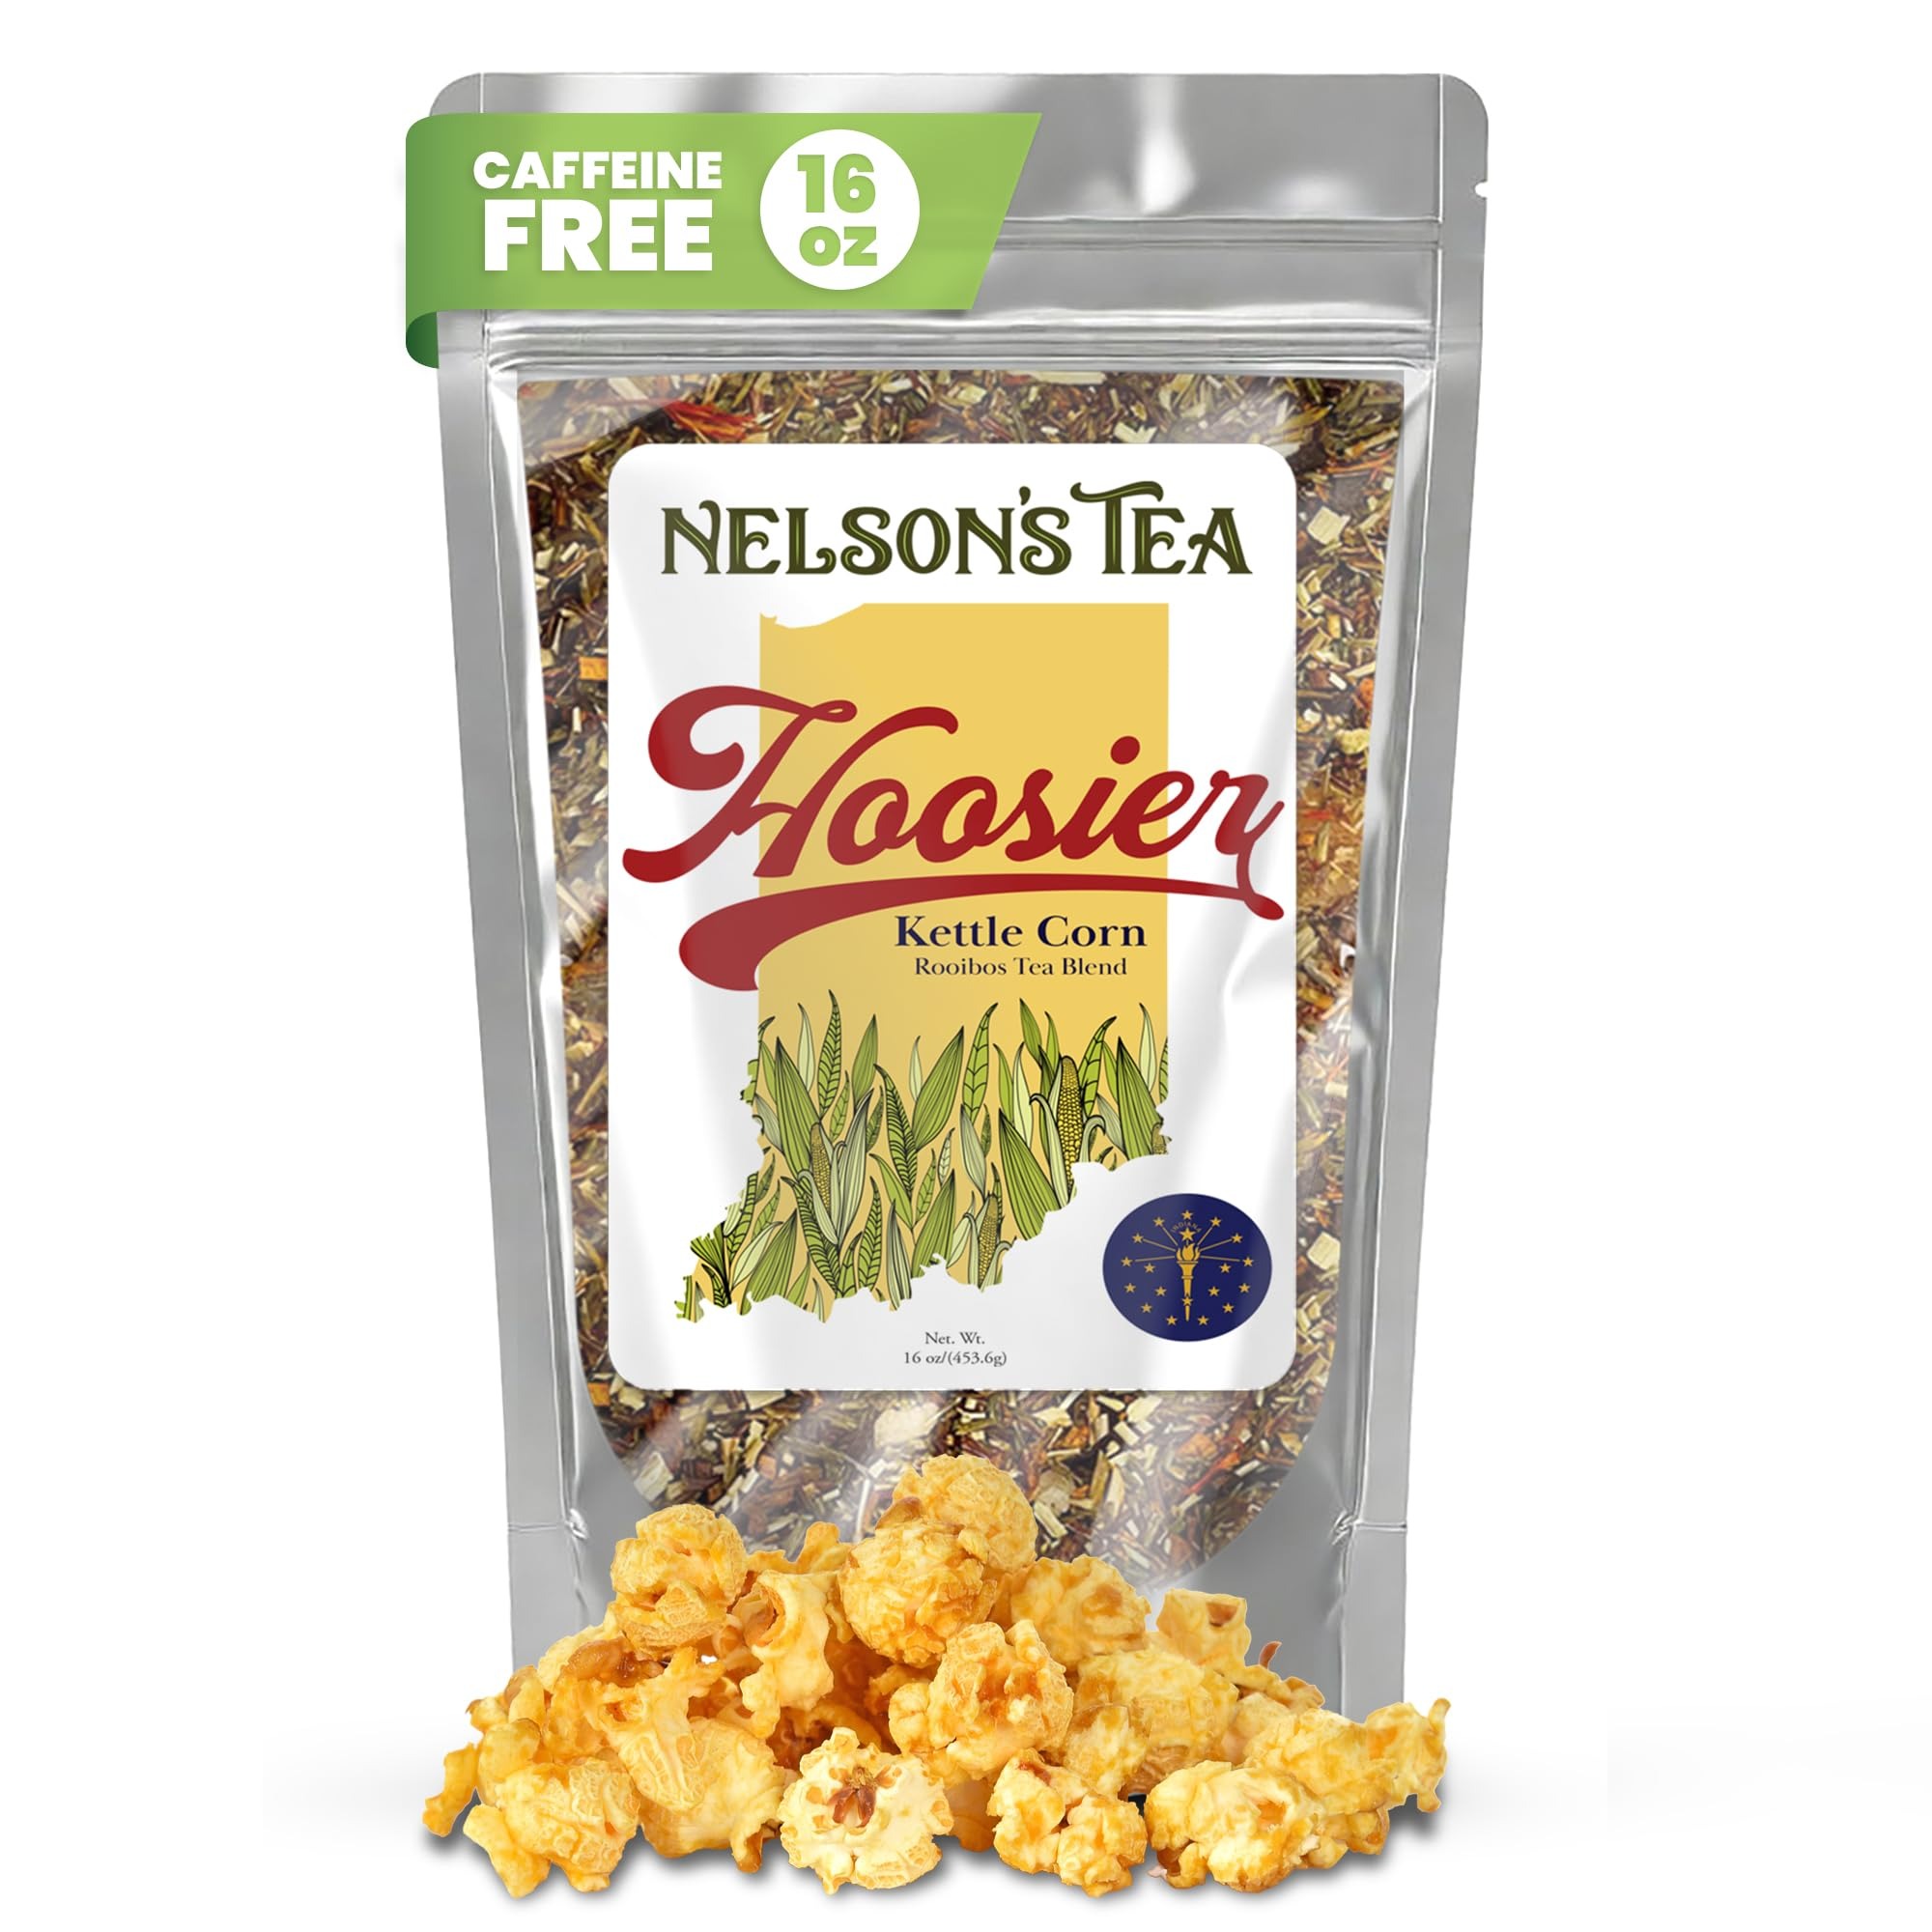
Item Name: Nelson's Tea - Hoosier Kettle Corn (16oz)
Bullet Point 1: O' The taste of the sweet hoosier land, capturing the essence of one of our favorite treats.
Bullet Point 2: Ingredients: Green Rooibos, Honeybush, Red rooibos, Caramel pieces, Corn, Safflower, Toasted coconut, Marigold, and natural flavoring.
Bullet Point 3: Blended & Packaged in Indianapolis, IN USA
Bullet Point 4: Contains Milk
Product Description: This sweet and spicy blend is reminiscent of an old time root beer. It is robust and sure to make your taste buds sing. <br><br> <b>Ingredients: </b>Burdock Root, Sarsaparilla Root, Sassafras Root Bark, Birch Bark, Dandelion Root, Fennel Seeds, Anise star, Ginger root, Licorice Root, Cinnamon chips, Juniper berries, and natural flavoring.<br><br> <i>Naturally Caffeine Free </I><br><br> <b>Brewing Instructions:</b> Brew 1-2 teaspoons of tea/8oz of water at 203 degrees and steep for 4-5 minutes. For stronger flavor, use more tea leaves. For iced tea simply double the amount of tea used during brewing and steep with the same amount and temperature of hot water, and when finished, simply pour over a cup of ice.
Value: 16.0
Unit: Ounce

Price: 49.95